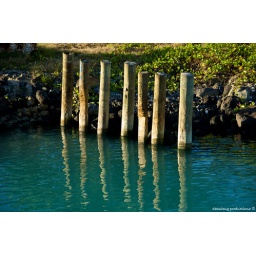
Not sure what these are for but they look cool in the clear blue waters.